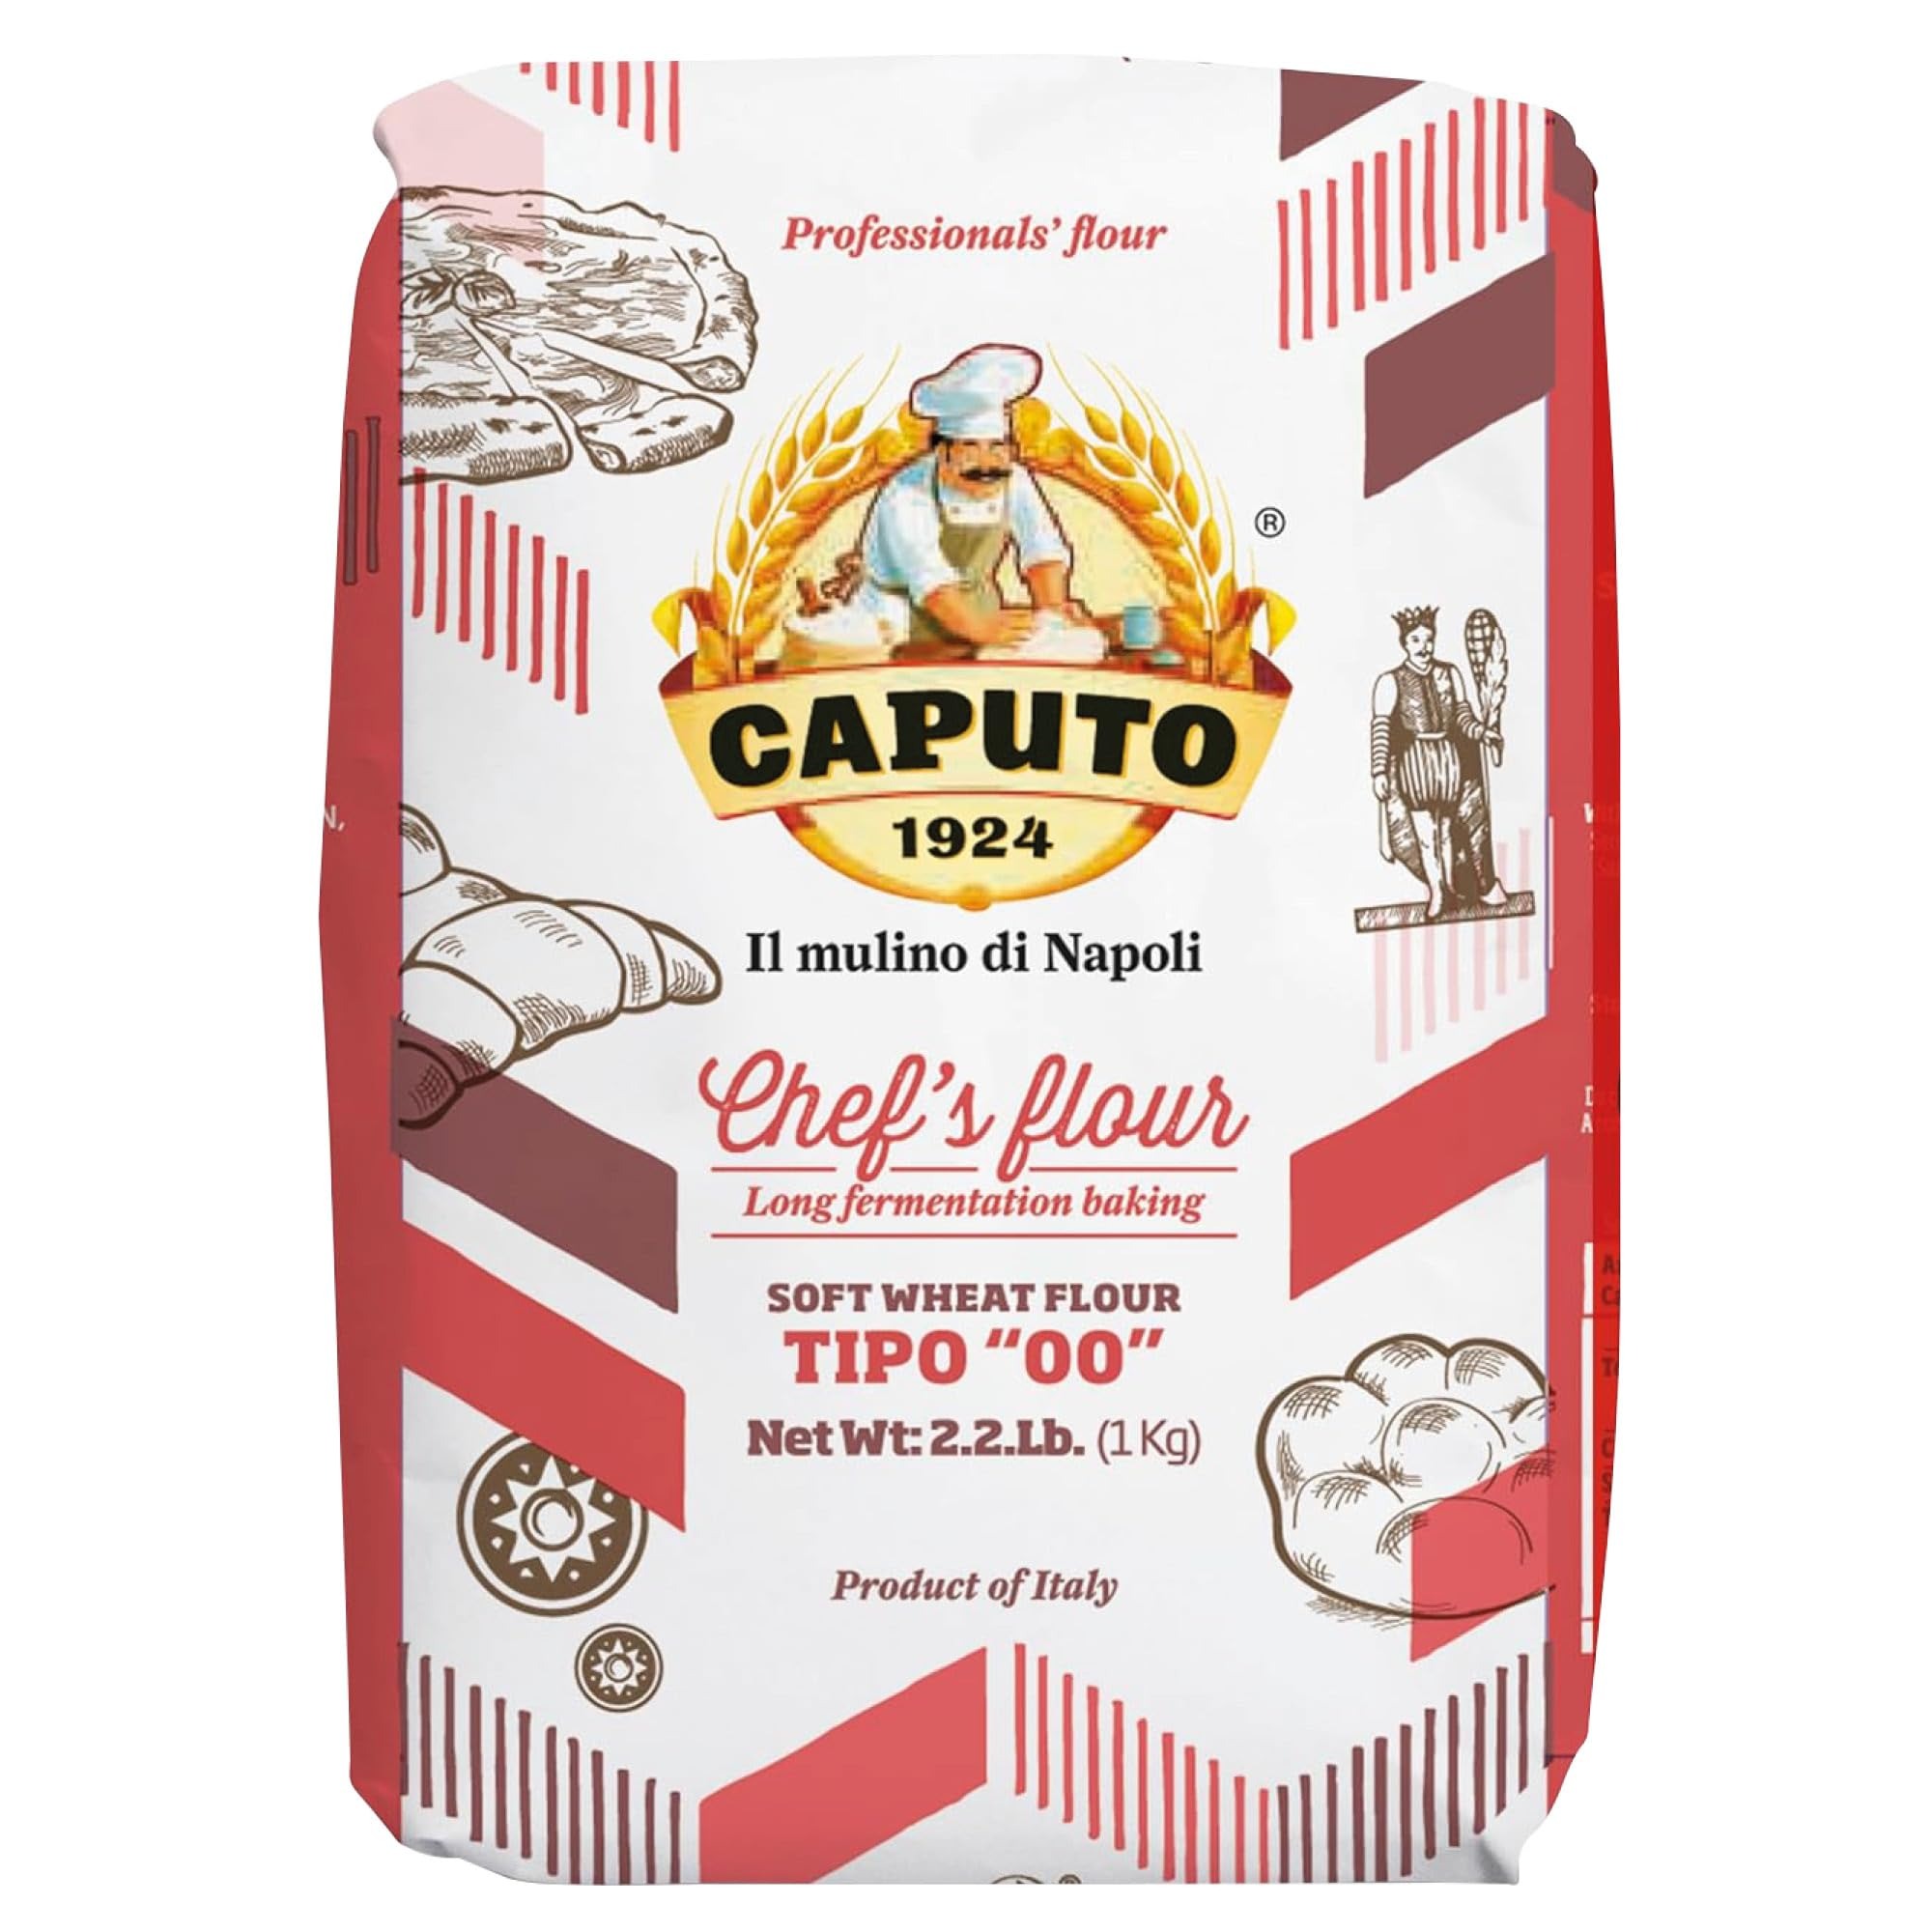
Item Name: Antimo Caputo Chefs Flour, Italian Double Zero 00, Soft Wheat for Pizza Dough, Bread, & Pasta, 2.2 Pound (Pack of 10)
Bullet Point 1: PROFESSIONAL CASE PACK - You will receive 10 packs of Caputo Chef's Flour 2.2 LB each for a total of 22 LB. This 100% wheat flour is a culinary essential, perfect for long fermentation baking. Originating in Italy, our family company is dedicated to the gold standard of Neapolitan pizza flour established since 1924
Bullet Point 2: HIGH QUALITY MADE IN ITALY: Great value! This 10 pack is an excellent value. Store in the refrigerator for longer use. This flour has strong, elastic gluten, great for the home chefs or anyone looking to make dough from the finest selected grains. We ensure all natural flour with NO additives.
Bullet Point 3: DIVERSE INGREDIENT: Our Chef's Flour is great for home ovens and temperatures up to 500 Degrees Farenheit! Our product is milled slowly and finely for optimal water absorption and superior yield to help bake authentic pizza, gourmet breads, cakes, and pastas!
Bullet Point 4: PERFECT TEXTURE: Our wheat flour bakes a soft, flavorful crust for an authentic neapolitan pizza with a soft, tender bottom and bubbles in its cornicione
Value: 352.0
Unit: Ounce

Price: 49.99